Origami paper

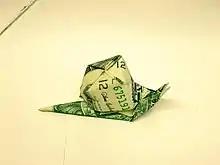
An origami snail that is made out of a dollar bill.

Banknotes may be used to fold models as well. Banknotes are common media for folding as the subject in the obverse of the banknote can make a striking appearance on the finished model.